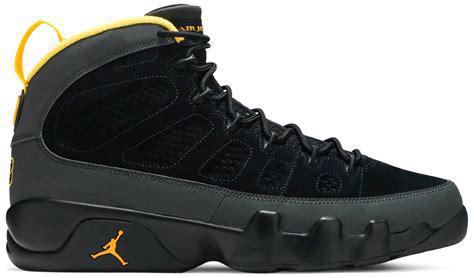
Brand: Jordan
Model: 9 Retro